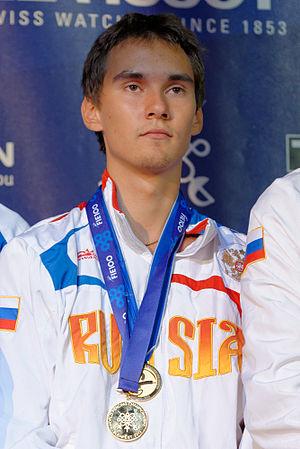
Le Russe Kamil Ibragimov sur le podium du sabre hommes par équipes des championnats du monde d'escrime 2013 au Syma Hall à Budapest, le 9 août 2013.
Kamil Anvarovich Ibragimov est un escrimeur russe, pratiquant le sabre.